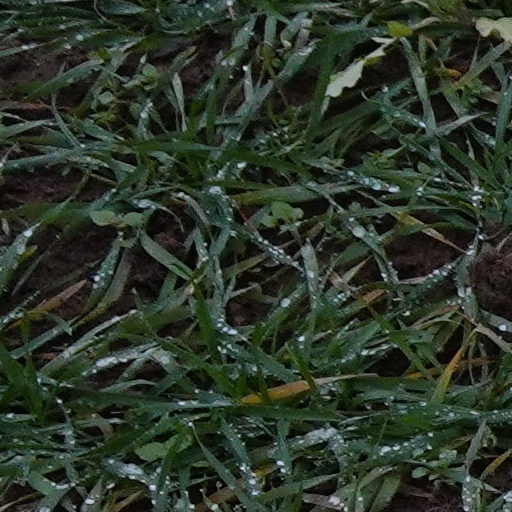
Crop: wheat